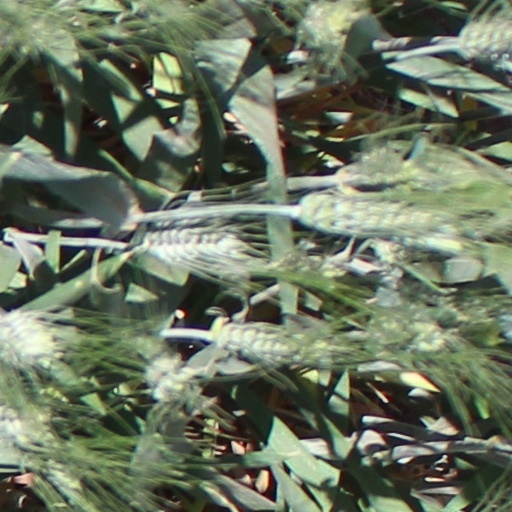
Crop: wheat